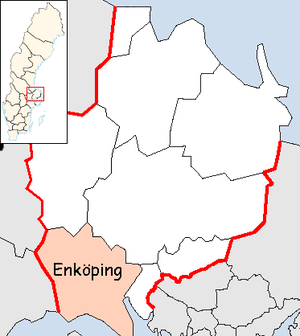
La commune d'Enköping est une commune suédoise du comté d'Uppsala. 41 248 personnes y vivent. Son siège se situe à Enköping.